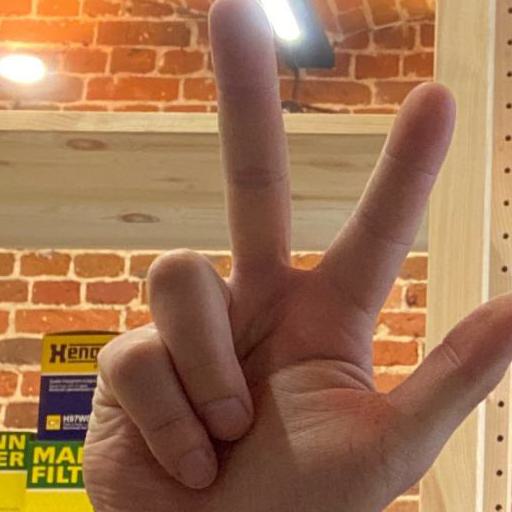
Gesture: three2